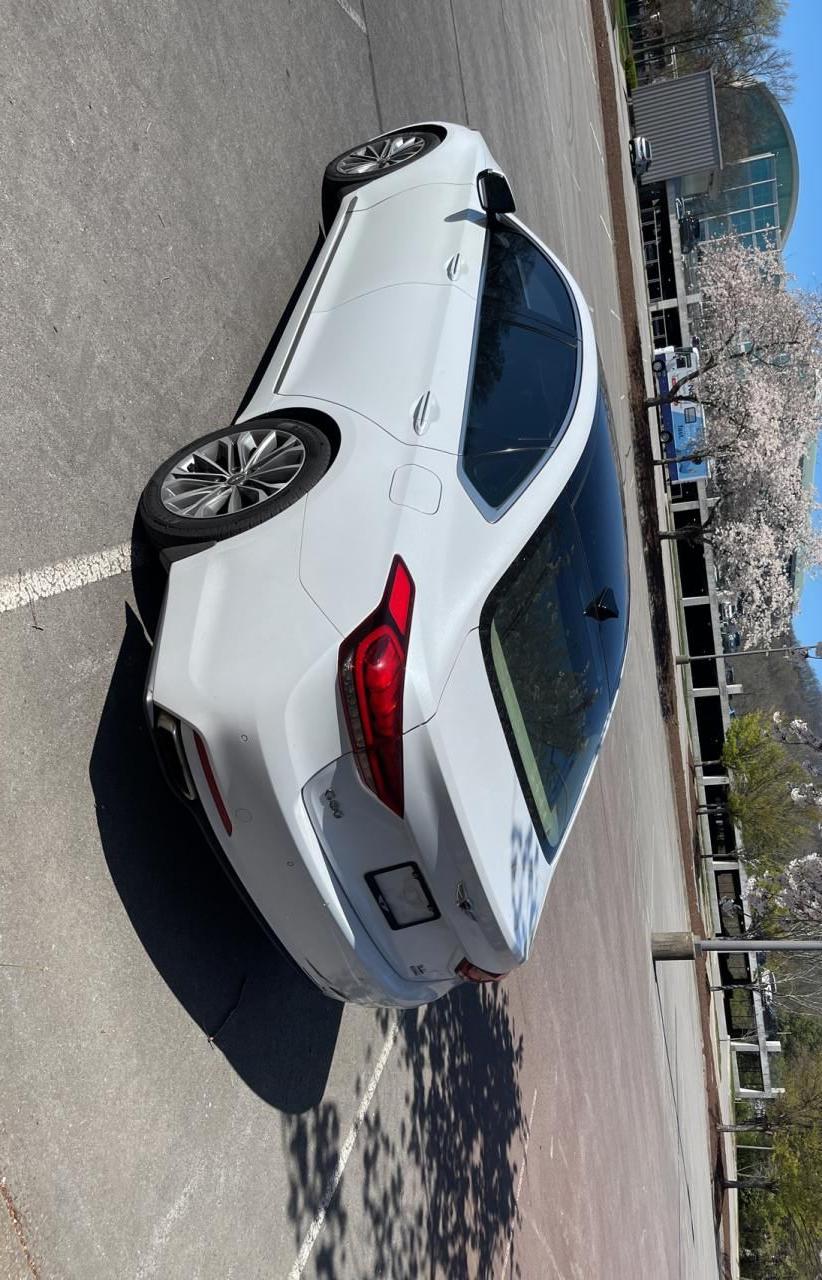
Aucun dommage détecté.
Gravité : aucun